Molar heat capacity

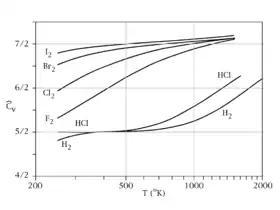
Constant-volume specific heat capacity of diatomic gases (real gases) between about 200 K and 2000 K. This temperature range is not large enough to include both quantum transitions in all gases. Instead, at 200 K, all but hydrogen are fully rotationally excited, so all have at least "R" heat capacity. (Hydrogen is already below , but it will require cryogenic conditions for even H to fall to "R"). Further, only the heavier gases fully reach "R" at the highest temperature, due to the relatively small vibrational energy spacing of these molecules. HCl and H begin to make the transition above 500 K, but have not achieved it by 1000 K, since their vibrational energy level spacing is too wide to fully participate in heat capacity, even at this temperature.

The following is a table of some constant-pressure molar heat capacities "c" of various diatomic gases at standard temperature (25 °C = 298 K), at 500 °C, and at 5000 °C, and the apparent number of degrees of freedom "f" estimated by the formula "f" = 2"c"/"R" − 2: